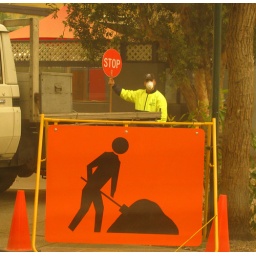
obviously not happy about the orange dust storm! (This sign means: removal of orange dust in progress!)